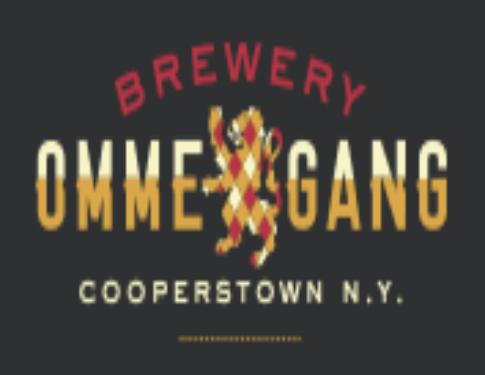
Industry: Food